Shrine of Miosach

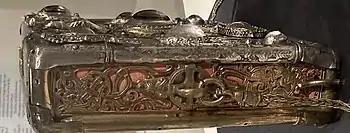
Right-hand side

The Shrine of Miosach consists of a rectangular, 11th-century wooden box which was decorated in the 16th century by extensive and ornate metal plates and mountings, fixed to the wooden core with nails. The early object may have been built to hold a relic or religious texts such as psalms or extracts from a Gospel, and would have been sized to suit the particular manuscript or relic. It was empty when first described in the 18th century and there is no surviving record of what it may have held. Like most cumdachs—a format only found in Ireland and Scotland— it was designed to enclose and protect a relic or text in its chamber, while instilling, according to the art and architecture historian Rachel Moss, "wonder in the observer". It's dating to the last quarter of the 11th century is based on stylistic similarities to the 1084 AD cumdach built to contain the Cathach of St. Columba. It still has the original metal cord used for carrying it; the length of which indicates that it was probably intended to be worn around the neck. There are late 11th century cast copper alloy plates on each side, decorated with openwork zoomorphic illustrations, whose designs show the influence of the Ringerike style.